Tenterfield Post Office

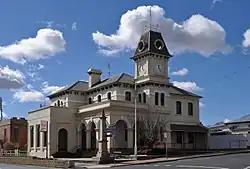
The Tenterfield Post Office, June 2010

The Tenterfield Post Office is a heritage-listed post office located at 225 Rouse Street, Tenterfield, Tenterfield Shire, New South Wales, Australia. It was designed by NSW Colonial Architect's Office under James Barnet and built from 1881 to by T. & J. McGuaran, later T. A. Lewis. It is also known as the Tenterfield Post Office and Quarters. The property is owned by Australia Post. It was added to the New South Wales State Heritage Register on 17 December 1999.